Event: Nepal Earthquake
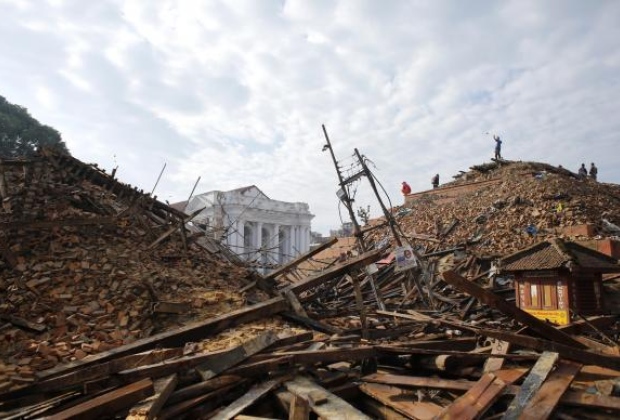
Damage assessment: damage